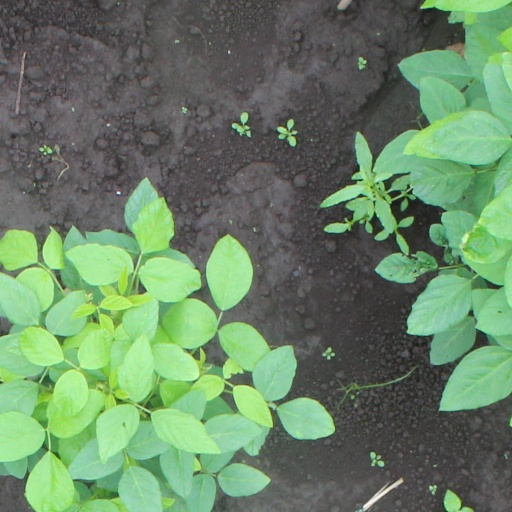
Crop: soybean